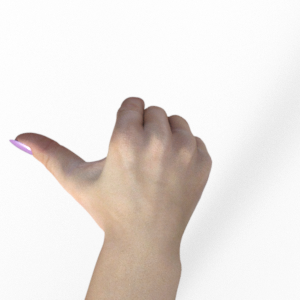
Label: rock